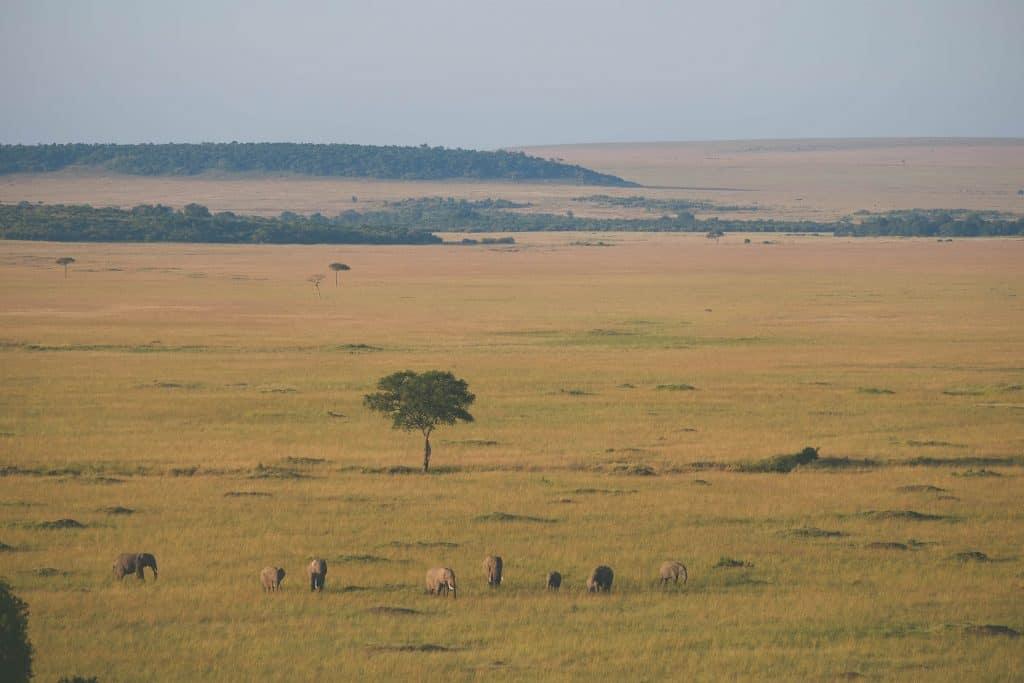
Mazingira ya mbuga za wanyama kukiwa na eneo lenye wazi mkubwa ulio na nyasi fupi zilizokauka za rangi ya kijani na mti mmoja mrefu pia kuna wanyama kama vile tembo wakubwa wakiwa wanakula nyasi hizo.